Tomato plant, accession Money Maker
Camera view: vertical (180 deg); turntable rotation: 30 degrees
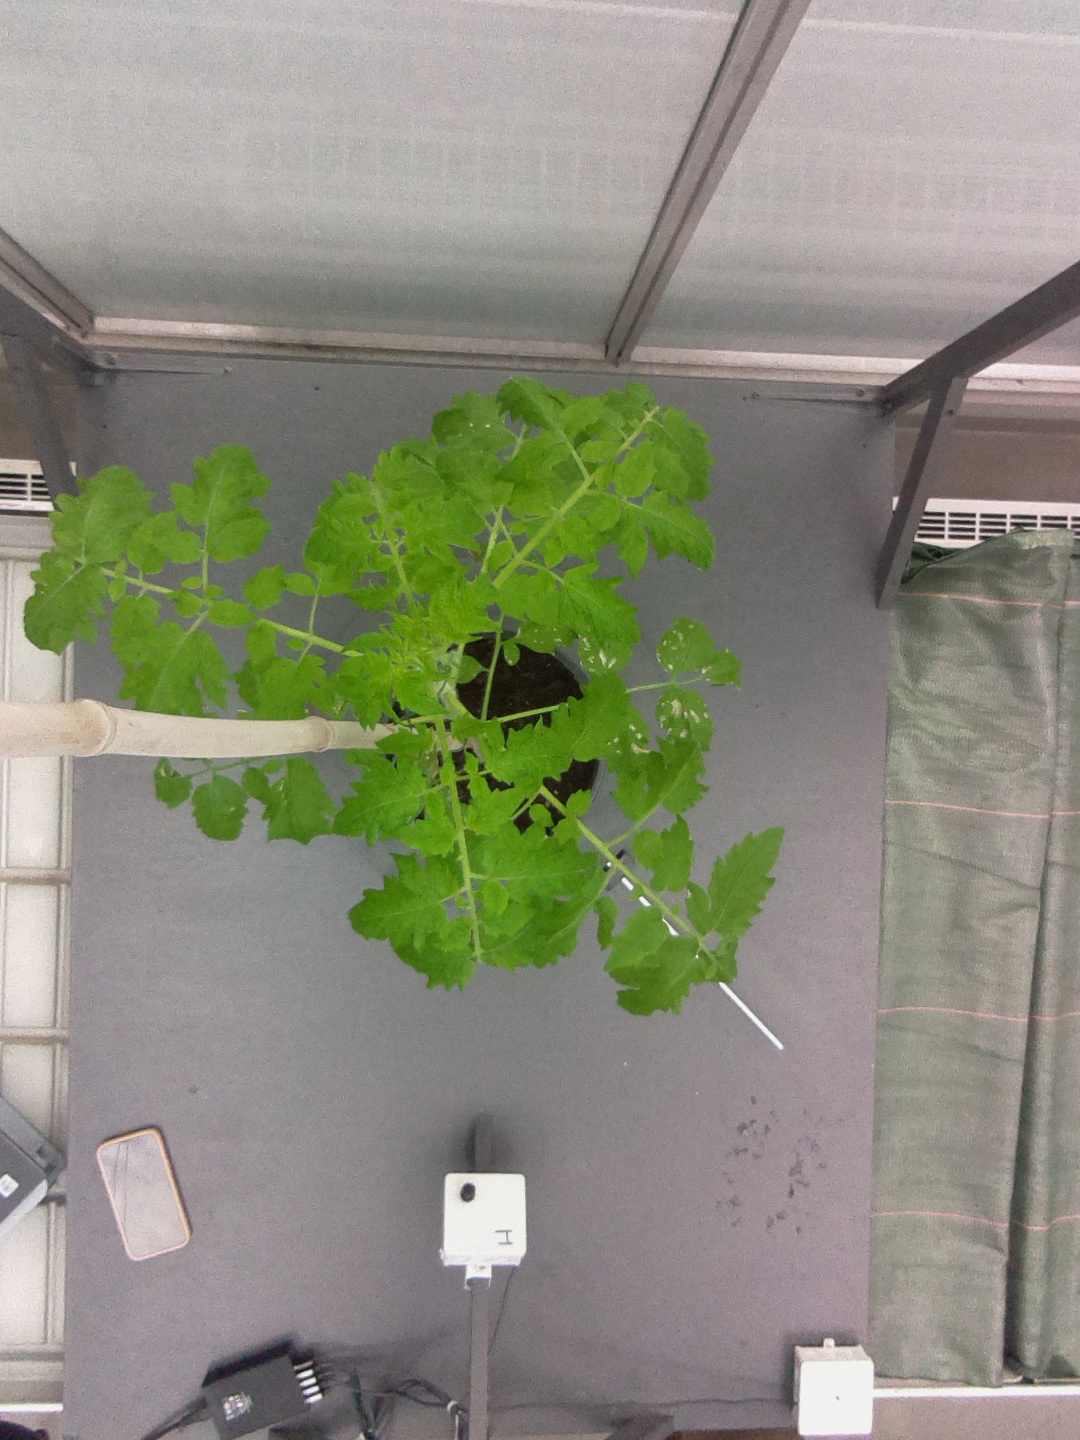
BBCH growth stage 52: 2 inflorescences visible